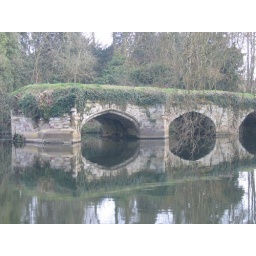
This bridge is in the Avon river in Warwick next to the mill at Warwick Castle